Markéta Irglová

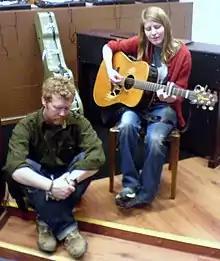
Irglová with Hansard performing in Derry, Northern Ireland, in 2006

Irglová began taking piano lessons at age seven and started playing guitar at age eight. She met Glen Hansard in 2004 when she was 16 years old. Her parents organized a music festival in the Czech Republic and booked The Frames. Hansard played a large part not only in her development as an artist and songwriter but also in launching her career. Although they met years earlier, her romantic relationship with Hansard began during the making of the film "Once" and ended in 2009.